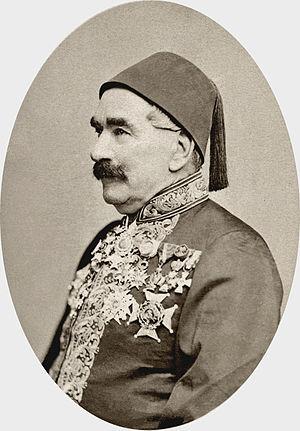
Louis Maurice Adolphe Linant de Bellefonds, (1798 - 1883) explorateur de l'Égypte et ingénieur en chef des travaux publics du pays.
Louis Maurice Adolphe Linant de Bellefonds, aussi connu sous le nom de Linant Bey puis Linant Pacha est un explorateur de l'Égypte et un ingénieur en chef des travaux publics du pays de 1831 à 1869, quand il s'occupa de la construction du canal de Suez. Il illustre l'intérêt nouveau des Européens pour l'Orient en général et l'Égypte en particulier. Ses dessins de l'Égypte et du Soudan sont très célèbres en Europe au XIXᵉ siècle. Moins connu que Ferdinand de Lesseps, il joue cependant un rôle fondamental dans la construction du canal de Suez. C'est un des Français les plus célèbres d'Égypte.